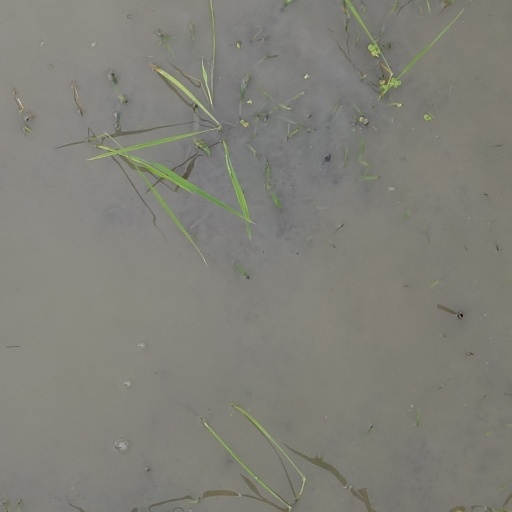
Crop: rice